Ferenc Dávid

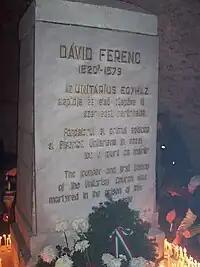
Memorial monument of Ferenc Dávid on his death place in Deva, Romania

In 1571, John II Sigismund Zápolya was succeeded by István Báthory, a Roman Catholic, and the policy shifted toward persecution of the new religious institutions. In the same year the new ruler took the press of Gyulafehérvár back from the Unitarians. On the Diet of 1572 in Marosvásárhely (today Târgu Mureș, Romania) the religious laws were strengthened, but it declared the prohibition of the changing of religion. When, under the influence of Johannes Sommer, rector of the Gymnasium of Kolozsvár, Dávid denied the necessity of invoking Jesus Christ in prayer (about 1572), the attempted mediation of Faustus Socinus, upon Blandrata's request, was unsuccessful. Ferenc Dávid was sentenced to life imprisonment in Déva, Principality of Transylvania (today Deva, Romania), and died there in 1579. The ruins of the prison site in the city now hold a memorial for him.